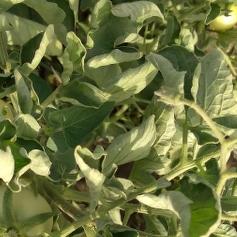
Crop: Tomato
Condition: virosis-d